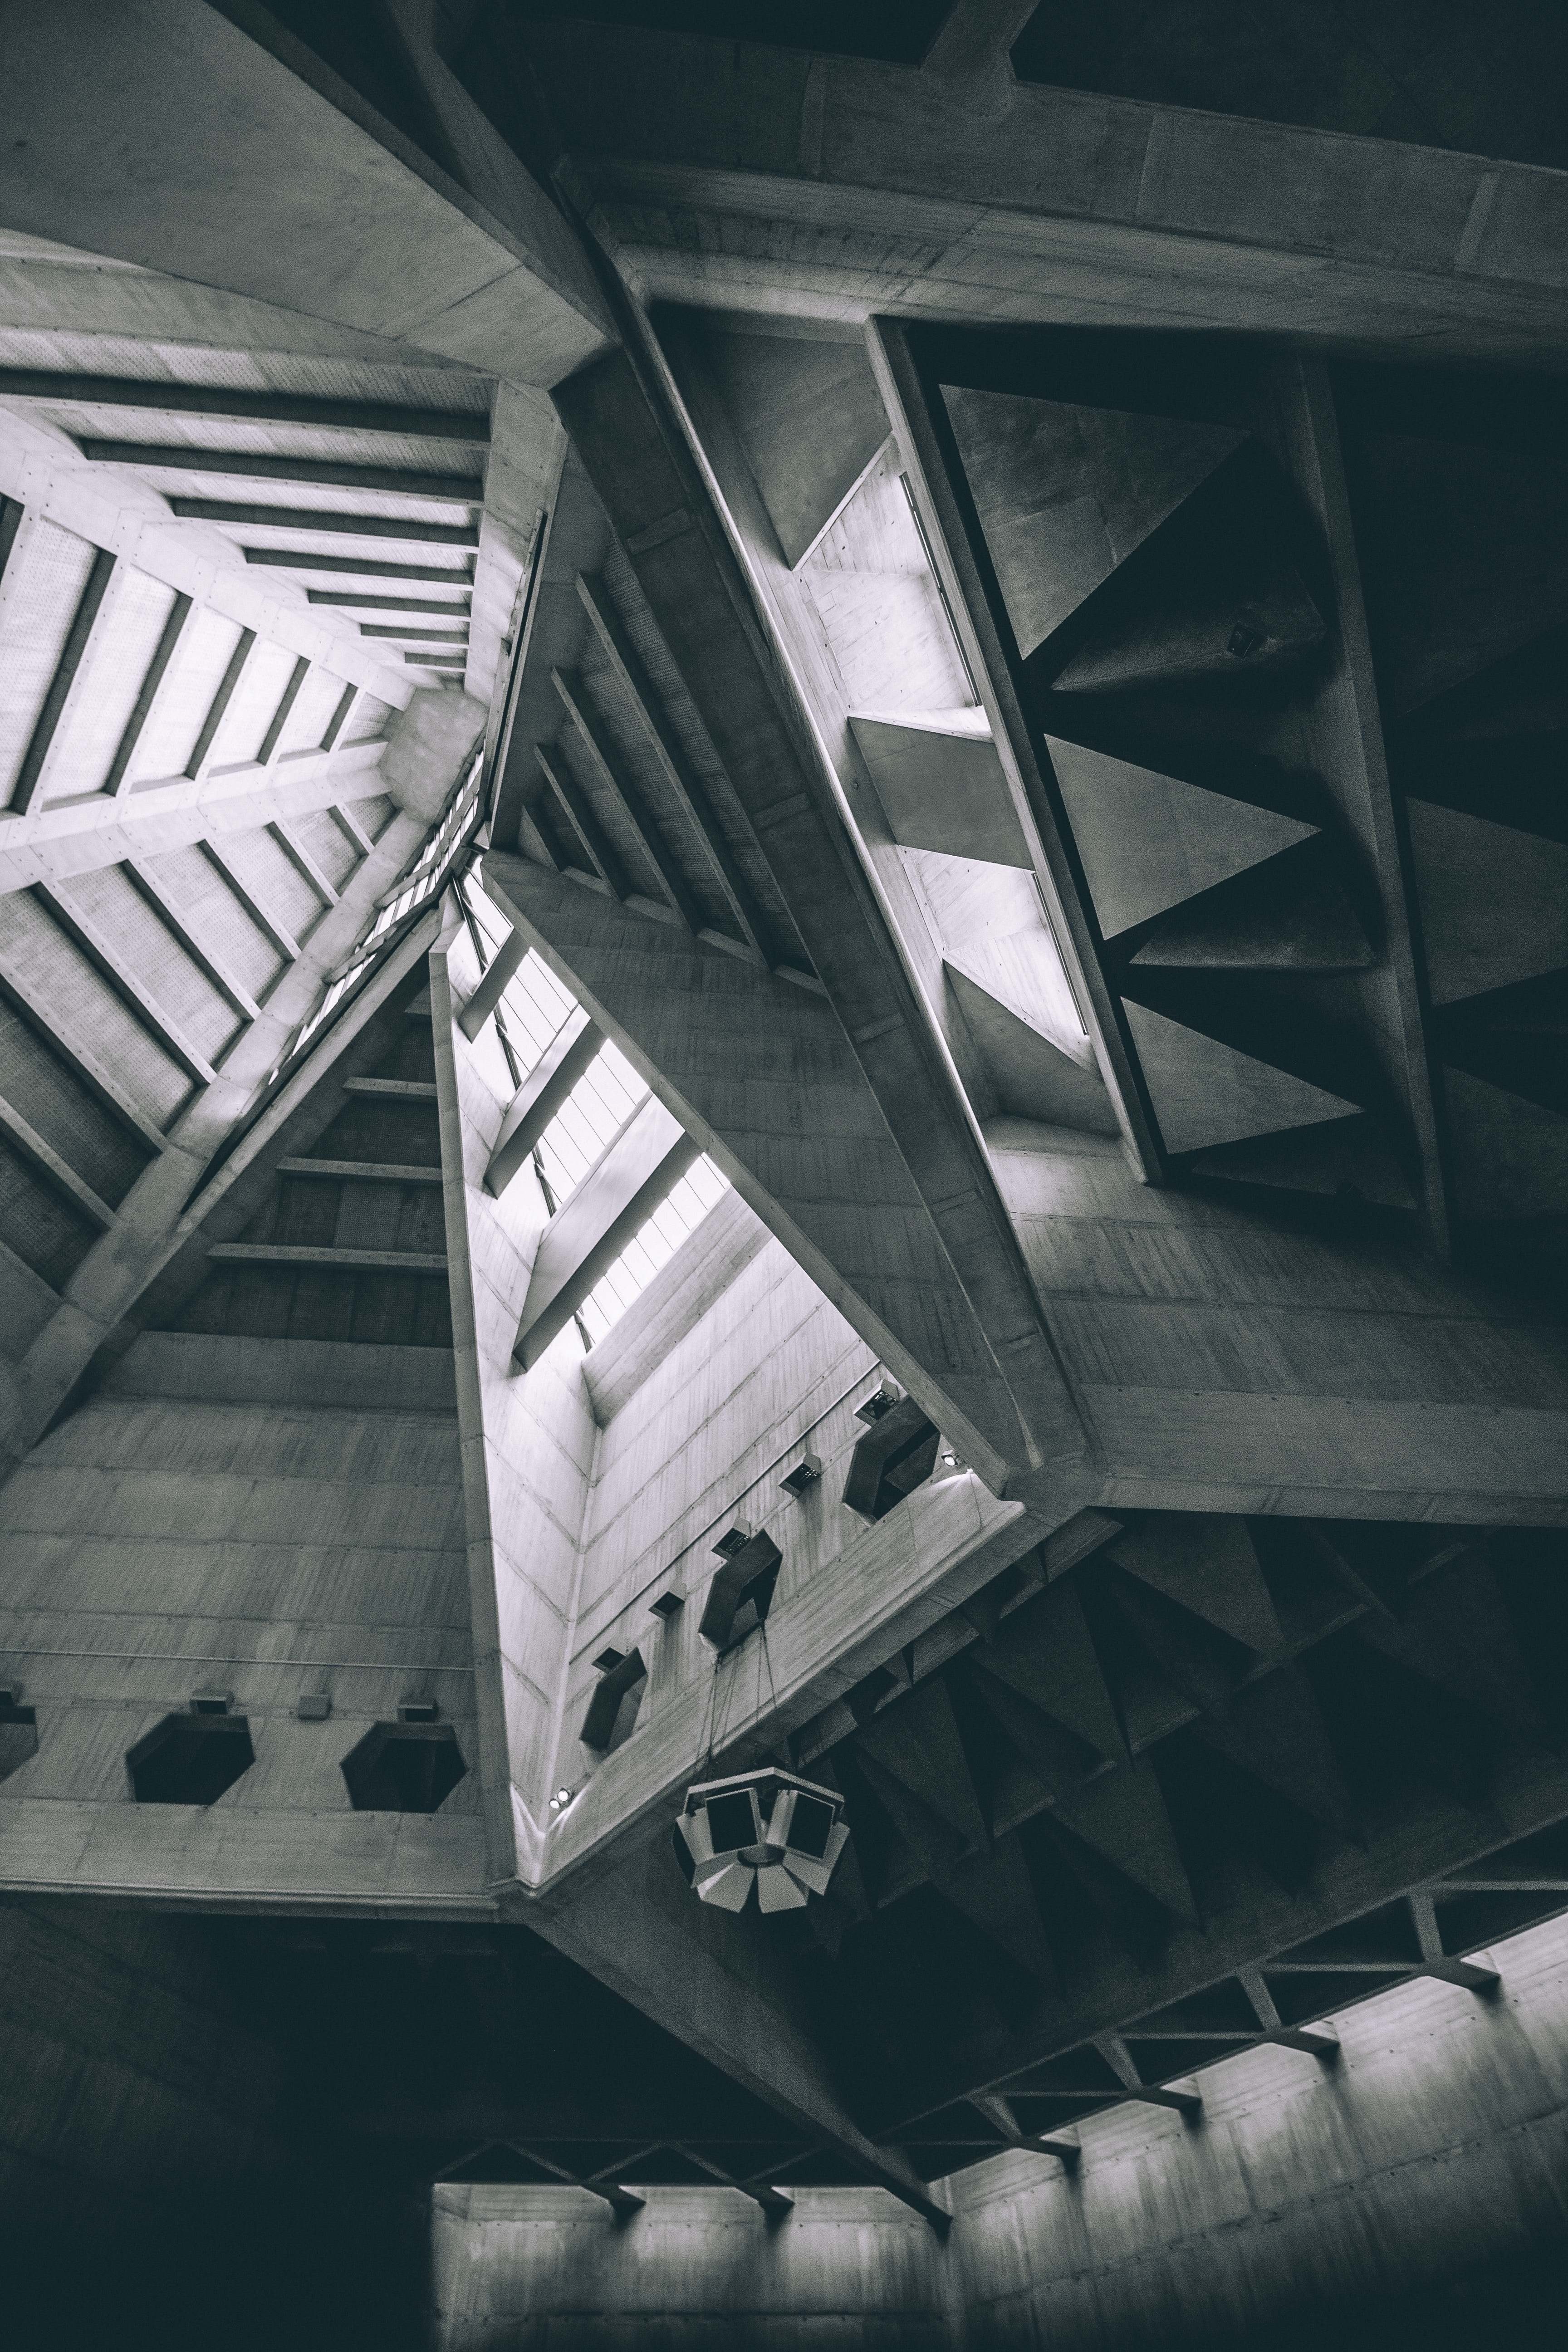
light, black and white, architecture, structure, sky, photography, glass, building, daytime, ceiling, line, space, darkness, black, monochrome, stairs, symmetry, angle, daylighting, monochrome photography, stock photography, fixed link